AJS

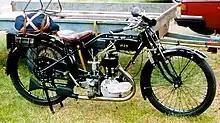
AJS

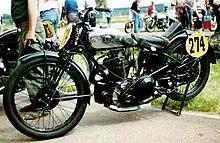
AJS 500 cc OHC Racer 1931

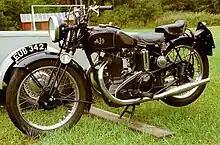
AJS 350 cc TV 1936

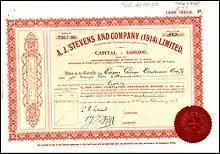
Preference Share of the A. J. Stevens and Company (1914) Ltd., issued 11. February 1926

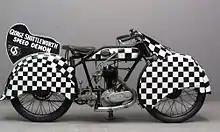
AJS H5 Shuttleworth Snap Replica

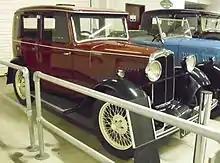
AJS 9 HP (1930–1931) at the Black Country Living Museum

Joe Stevens, father of Harry, George, Albert John (‘Jack’), and Joe Stevens Junior, was an engineer who owned the Stevens Screw Company Ltd, in Wednesfield, near Wolverhampton. Stevens had a reputation for quality engineering before the company built its first motorcycle in 1897, using a Mitchell single-cylinder four-stroke imported from the US. Before long, Stevens began making engines, starting off with a better-built version of the Mitchell but the family soon developed their own designs, including parallel-twins and V-twins, which were sold as proprietary engines to other manufacturers, including Werner, Wolf and Clyno.